Kinki Sharyo

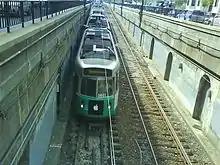
Kinki Sharyo Type 7 on the MBTA Green Line (Boston, MA)

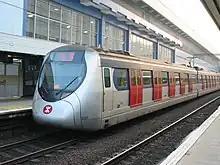
Hong Kong MTR SP1900 at

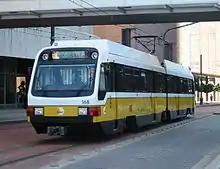
DART Dallas

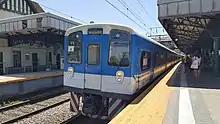
EMU Linea Roca Argentina

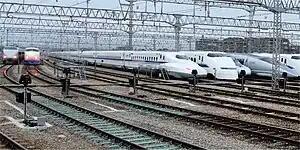
Lineup of JR West Shinkansen trains, October 2008

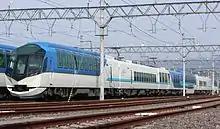
Kinki Sharyo built Kintetsu 50000 series EMU

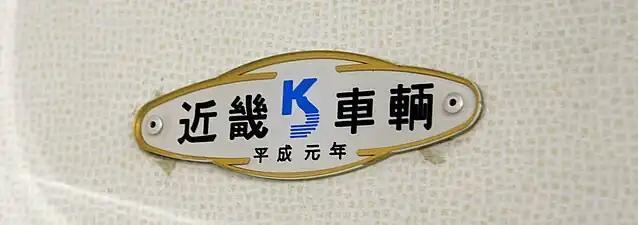
Builder's plate of Kinki Sharyo

Sub-urban ""Toshiba"" EMUs of Buenos Aires, Argentina (with Toshiba's electrical equipments)